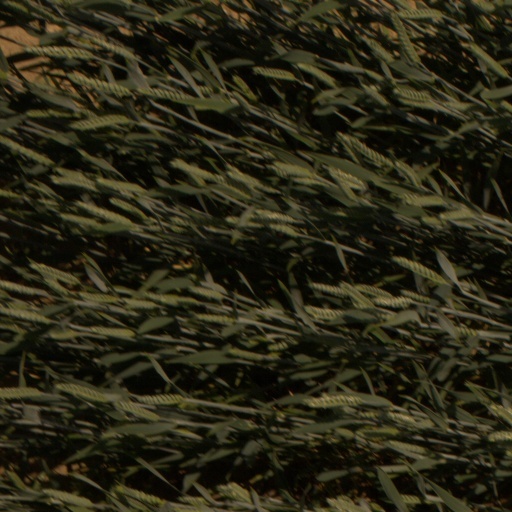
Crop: wheat